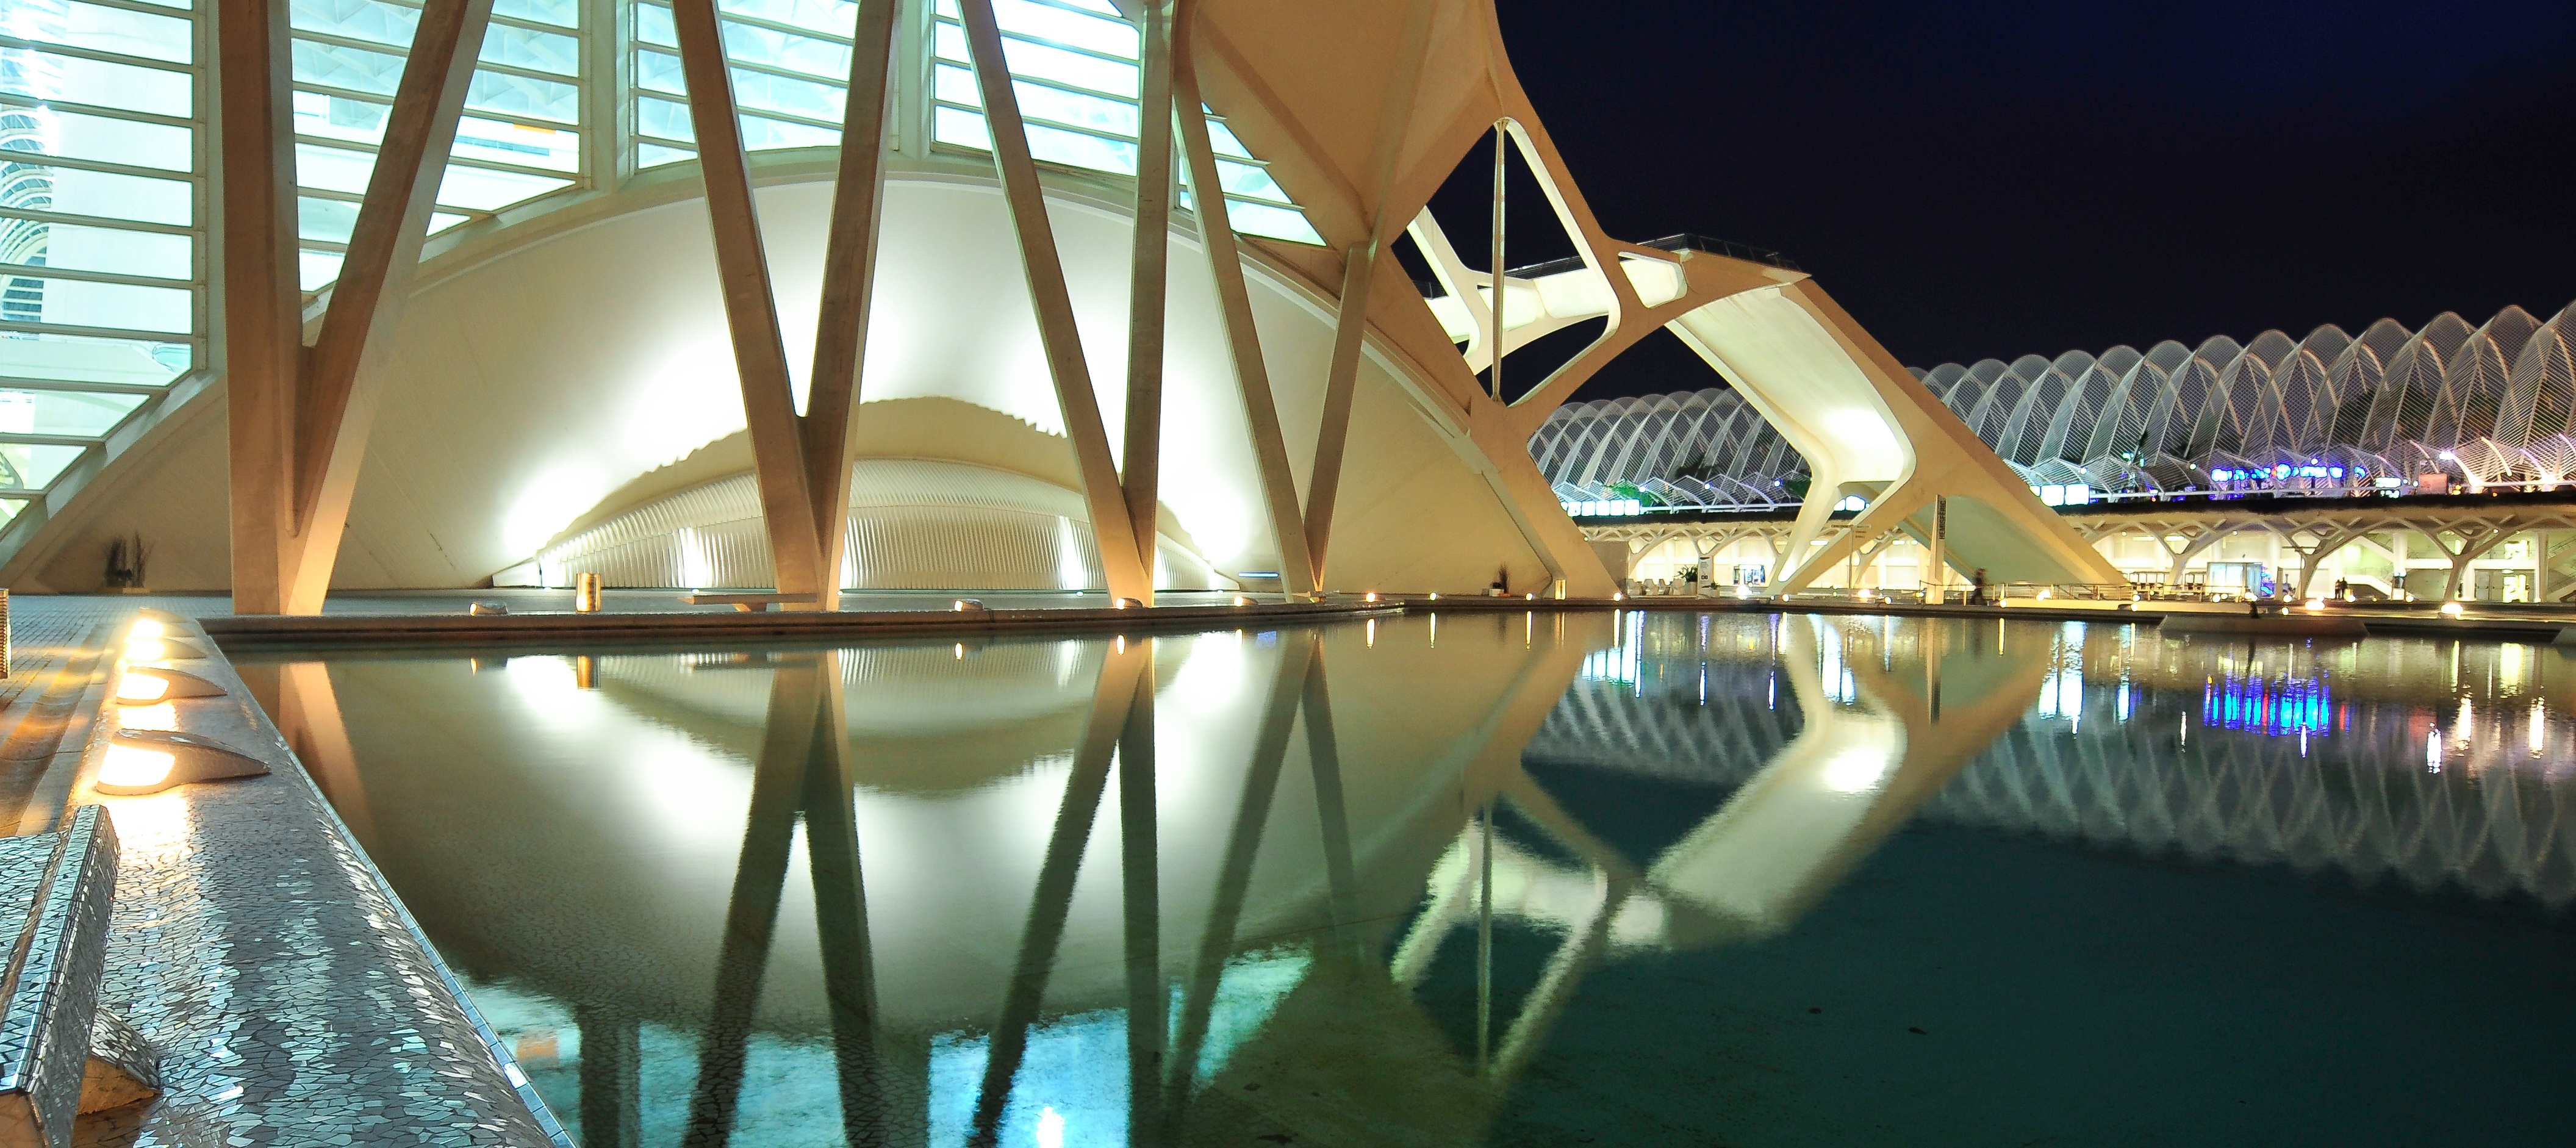
water, light, architecture, night, building, city, pond, reflection, tourism, spain, valencia, tourist attraction, valence, santiago calatrava, city of the arts